Trouble at Midnight

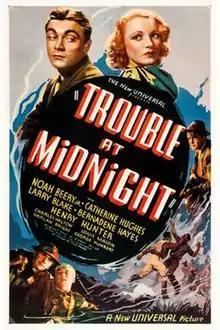
Theatrical release poster

Trouble at Midnight is a 1937 American action film directed by Ford Beebe, written by Maurice Geraghty and Ford Beebe, and starring Noah Beery Jr., Kay Hughes, Larry J. Blake, Bernadene Hayes, Louis Mason and Earl Dwire. It was released on October 17, 1937, by Universal Pictures.